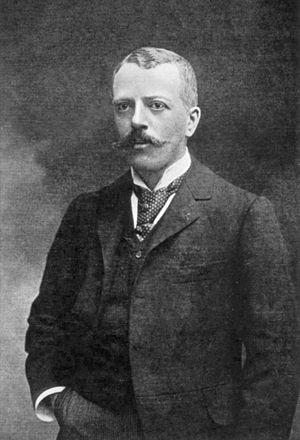
Anatole Marie Émile Chauffard, né le 22 août 1855 à Avignon et mort le 1ᵉʳ novembre 1932 à Paris, est un médecin français de renommée internationale, professeur de clinique médicale à la Faculté de médecine de Paris et membre de l'Académie nationale de médecine.